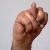
The image shows a hand gesture representing the letter 'N' in Indian Sign Language.